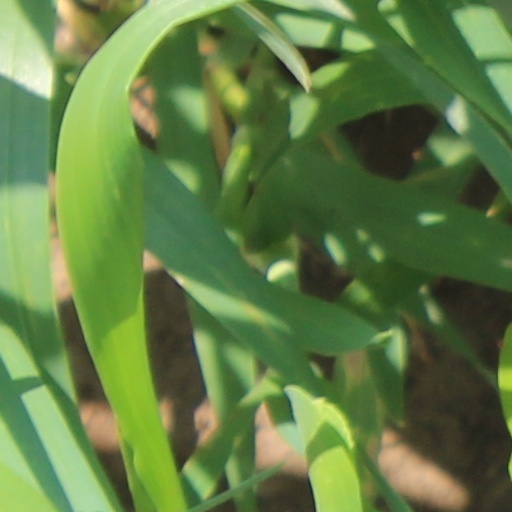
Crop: wheat